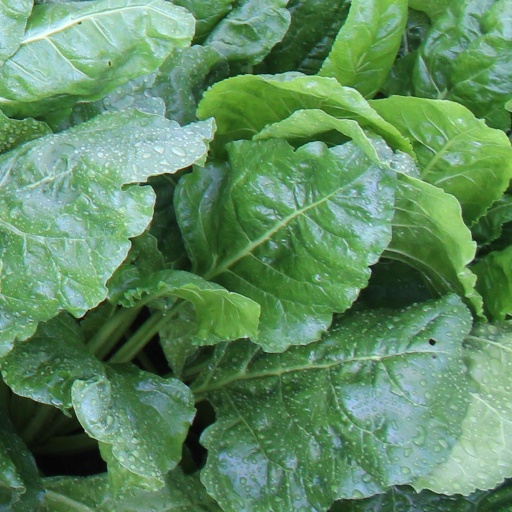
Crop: sugar beet